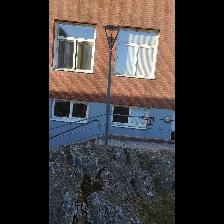
Label: NonHuman